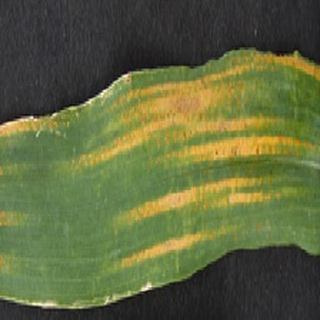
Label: wheat_yellow_rust